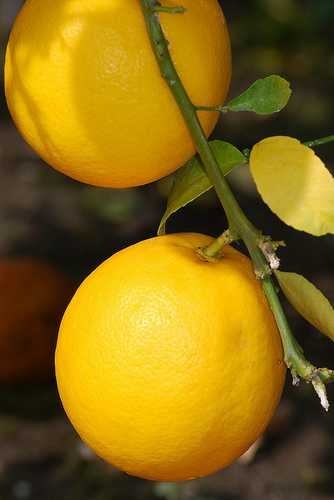
Label: Lemon